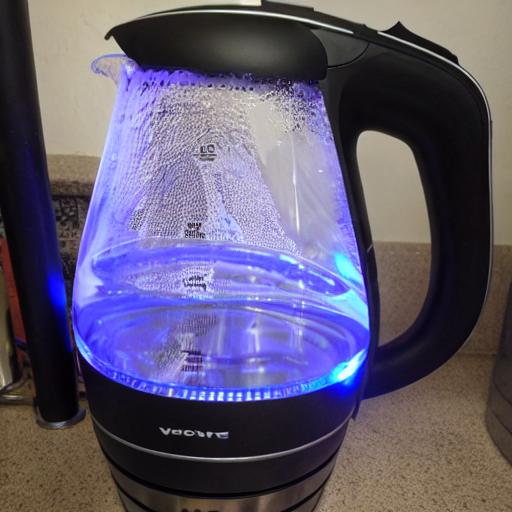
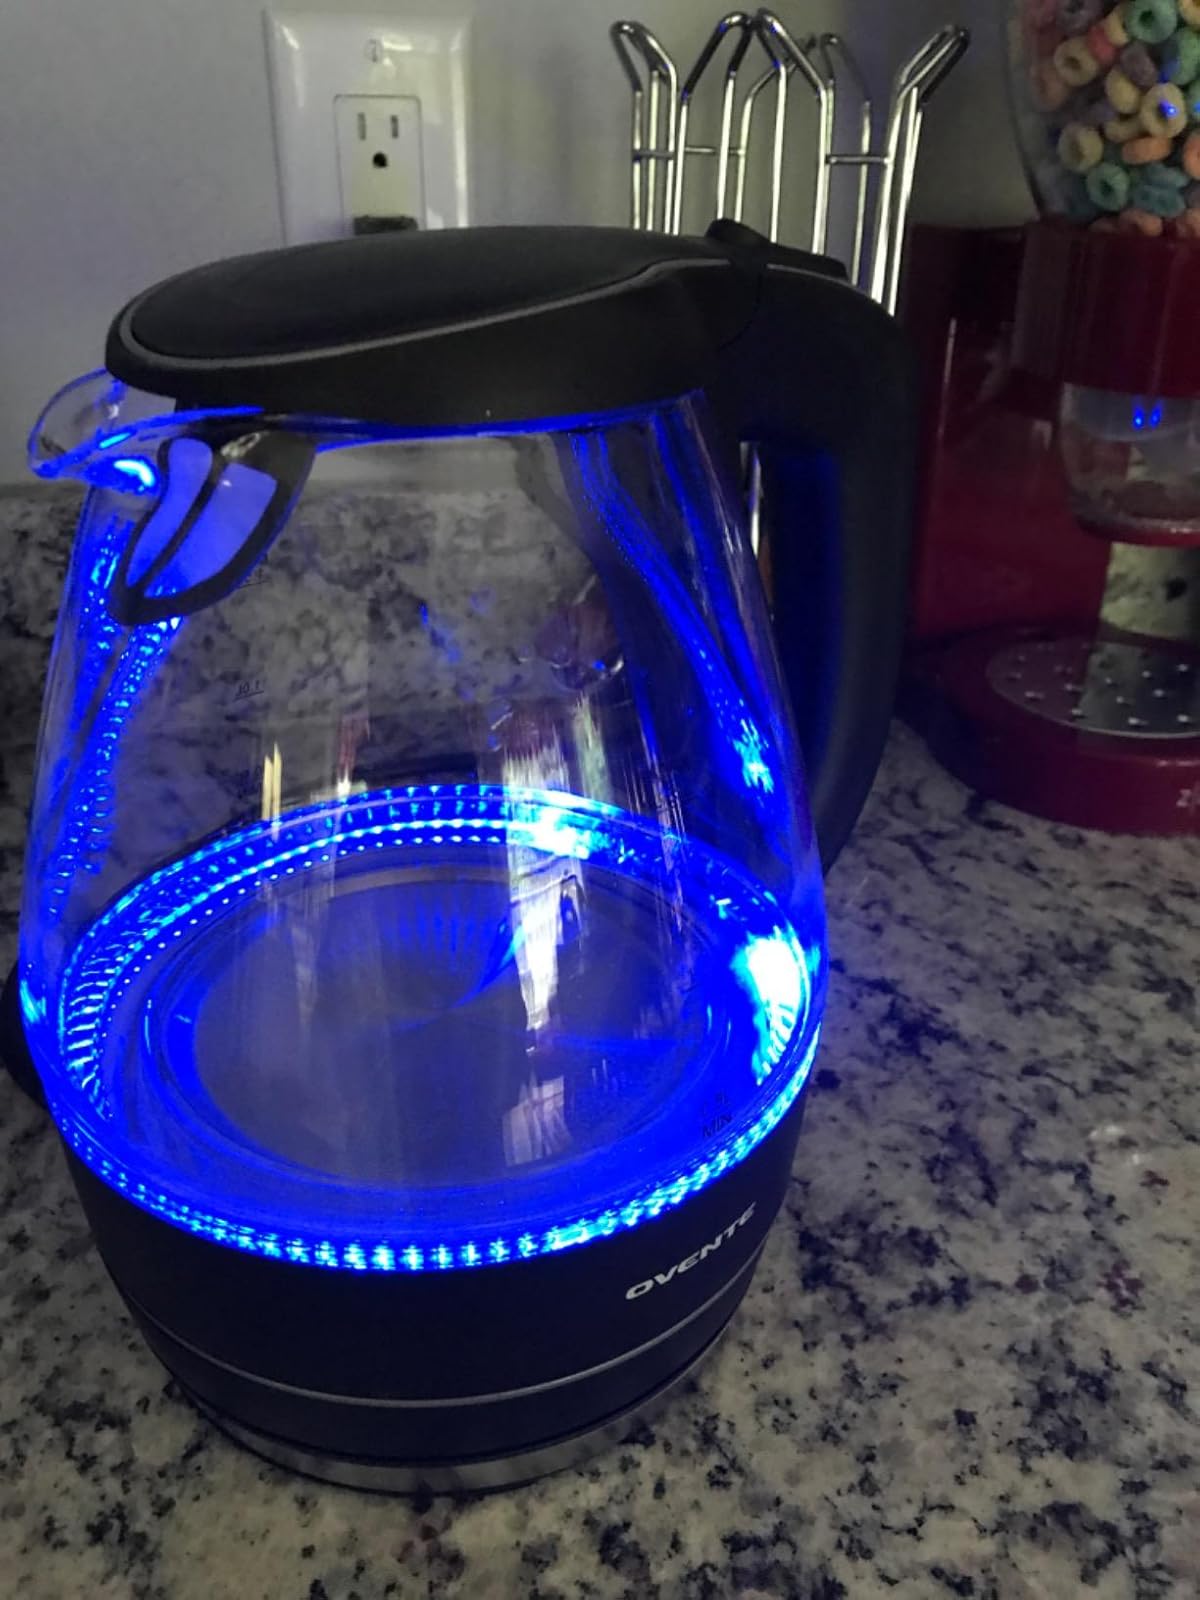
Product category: items_kettle
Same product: no